Esenler Coach Terminal

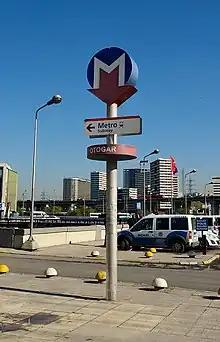
Istanbul Metro at the Esenler Terminal

Until the renovation, the bus terminal was criticized for its chaotic and ugly architecture. It had constant bus congestion. The security of the terminus was also a constant worry.